Busek

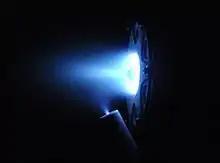
Busek's BHT-200 hall effect thruster

The first US Hall thruster flown in space, Busek's BHT-200, was launched aboard the Air Force Research Laboratory's (AFRL) TacSat-2 satellite. The Busek thruster was part of the Microsatellite Propulsion Integration (MPI) Experiment and was integrated on TacSat-2 under the direction of the DoD Space Test Program. TacSat-2 launched on December 16, 2006 from the NASA Wallops Flight Facility.